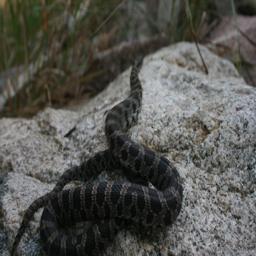
Animal: snakes